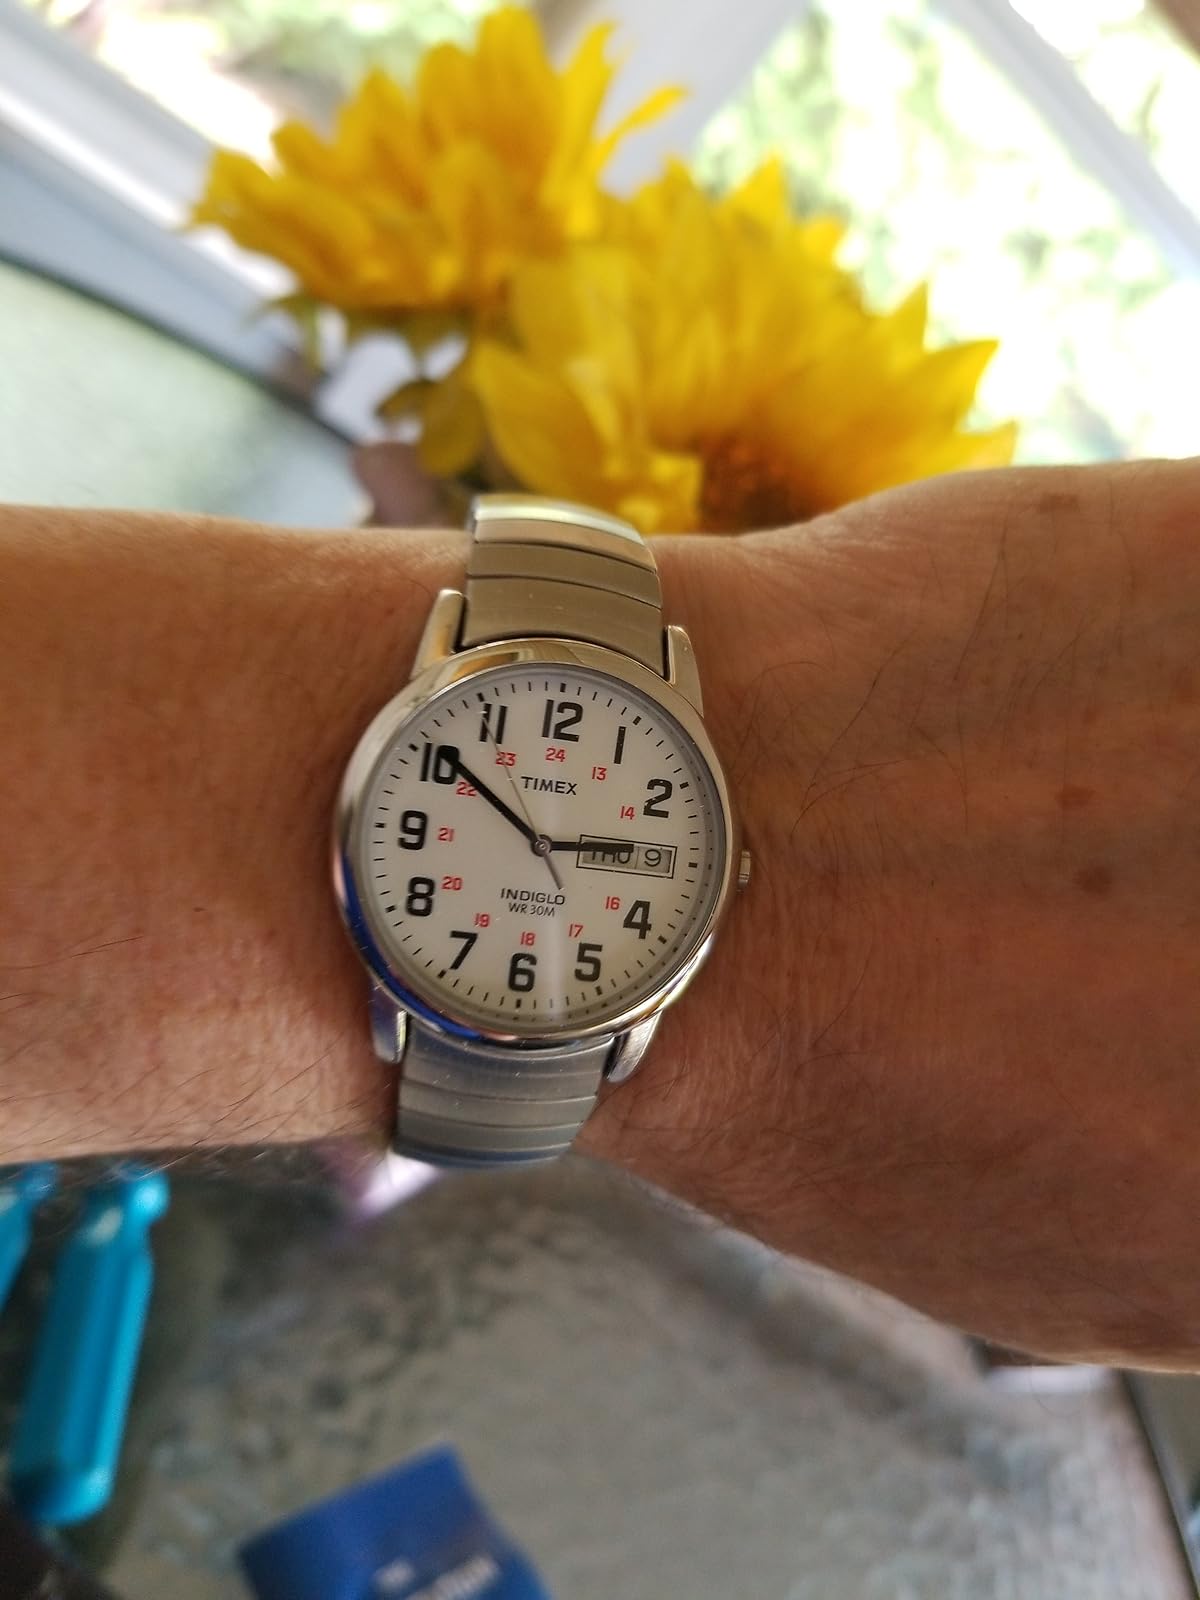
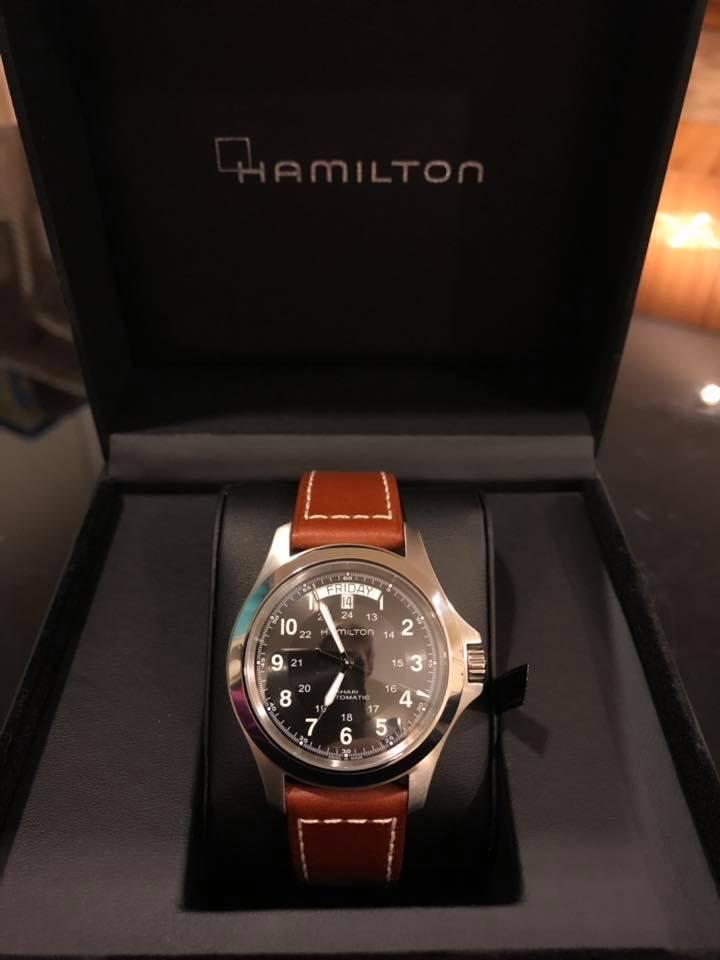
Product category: accessories_watch
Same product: no